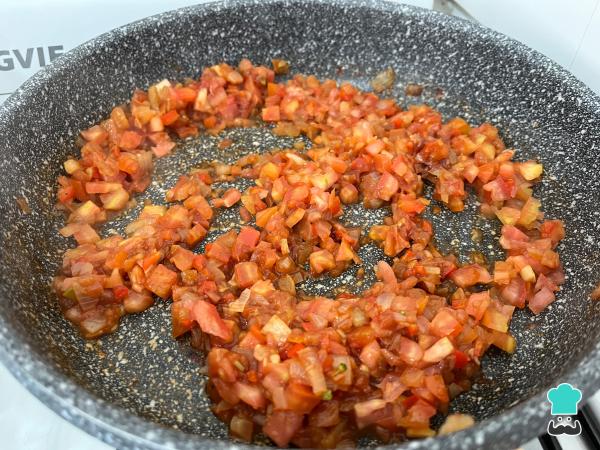
Cuando las verduras estén bien cocidas, añade la cucharada de extracto de tomate. Si no tienes este ingrediente, puedes reemplazarlo por un tomate rallado y cocinarlo por unos 10 minutos, hasta que se evapore su líquido.